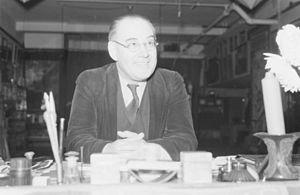
Le pianiste et compositeur Alfred Laliberté est assis à son bureau.
Alfred La Liberté, né Alfred Joseph François La Liberté, le 10 février 1882 à Saint-Jean-sur-Richelieu au Québec et mort le 7 mai 1952 à Montréal, est un compositeur, pianiste, professeur de musique et conférencier québécois.